Rachel Talbot Ross

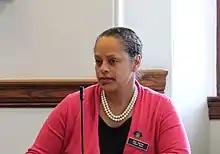
Rachel Talbot Ross

Talbot Ross was first elected to represent Maine House District 40 in 2016. She defeated Democrats Herbert Adams and Anna Kellar in the Democratic primary, and after Republican opponent Carol Taylor dropped out of the race in late September, Talbot Ross received 100% of the votes in the general election.